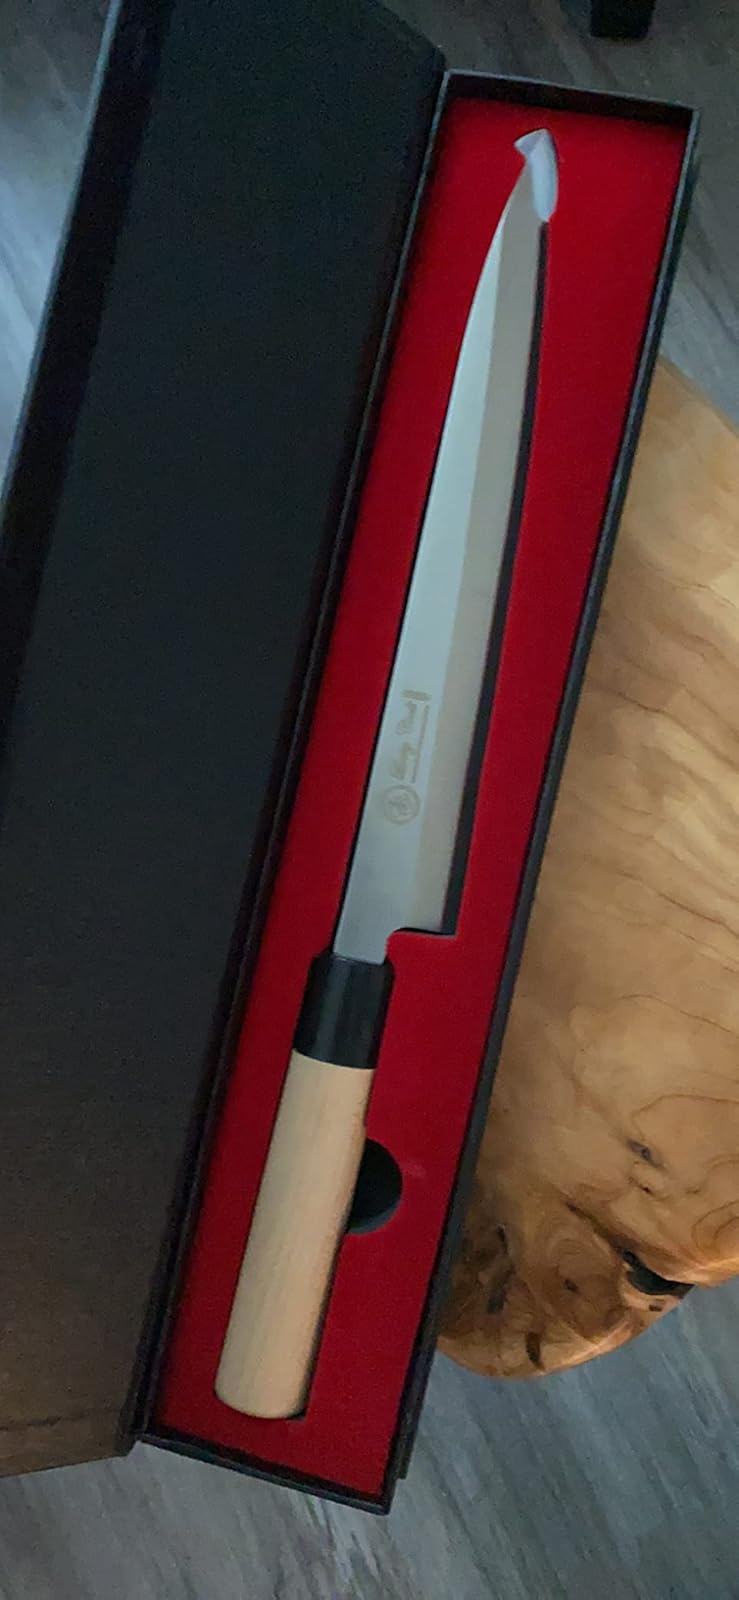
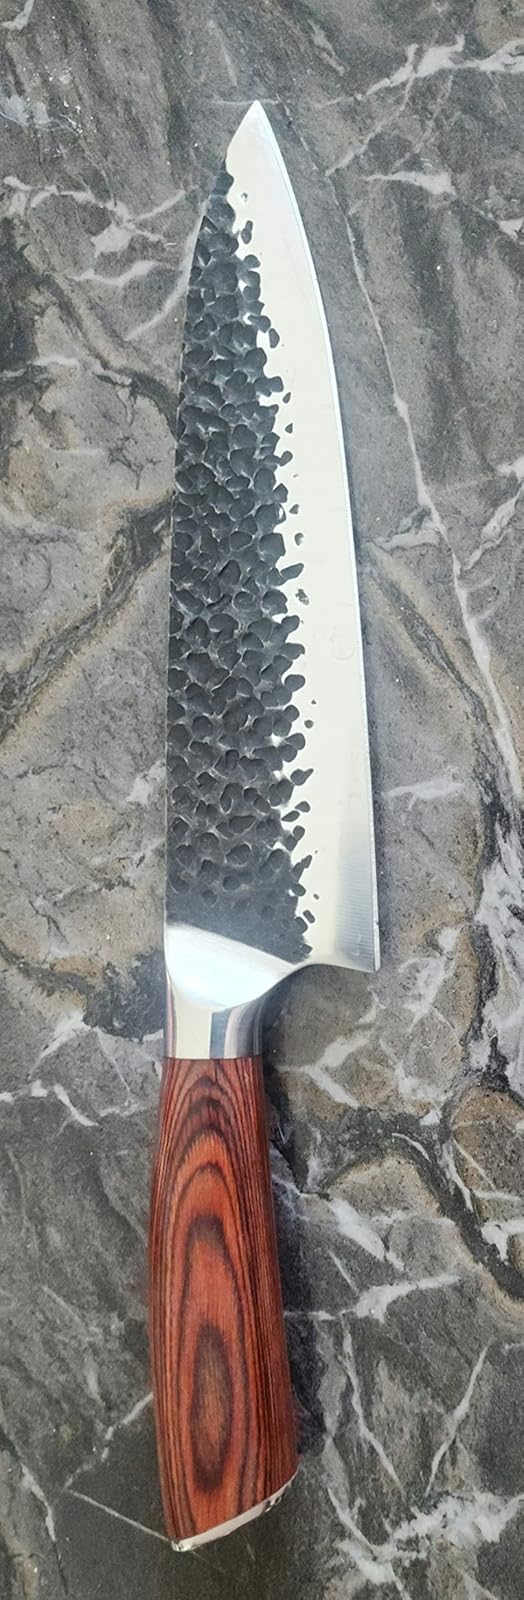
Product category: items_knife
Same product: no